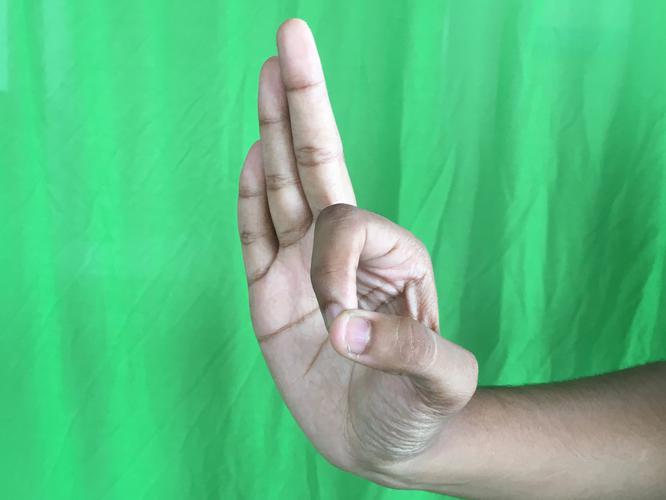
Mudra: Aralam
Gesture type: single_hand